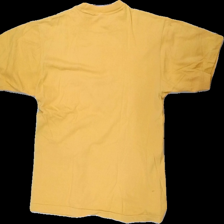
View: back
Type: T-shirt
Category: Men
Brand: Not in the list
Brand text on label: gallini
Colors: Yellow
Material: 100% cotton
Cut: Regular
Season: All
Damage location: bottom left
Damage 2 location: bottom right
Price range: <50
Recommended usage: Export
Description: gul t-shirt, urtvättad
Comment: urtvättad